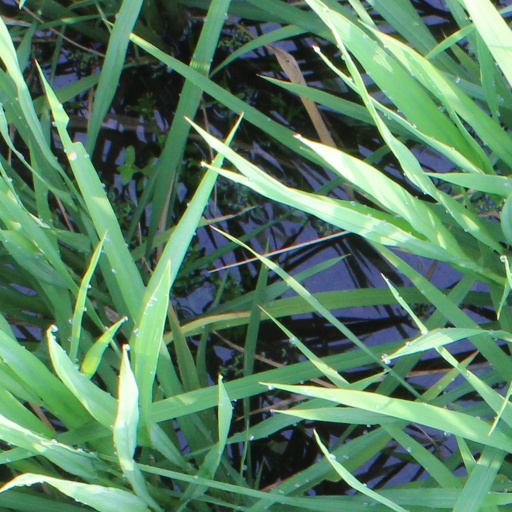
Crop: rice